Wyoming Highway 31

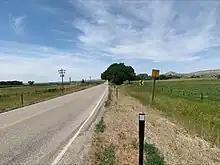
WYO 31 heading west out of Hyattville, July 2024

WYO 31 is an east–west highway that starts in the town of Manderson at US 16 / US 20 / WYO 789 and heads north through Manderson as Sherman and Marshall Streets, but turns east as it leaves the town to head toward Hyattville. Nearing its end, WYO 31 turns south and enters the census-designated place of Hyattville and passes through the community as Main Street. The WYO 31 designation ends south of Hyattville. The roadway continues as CR R49.